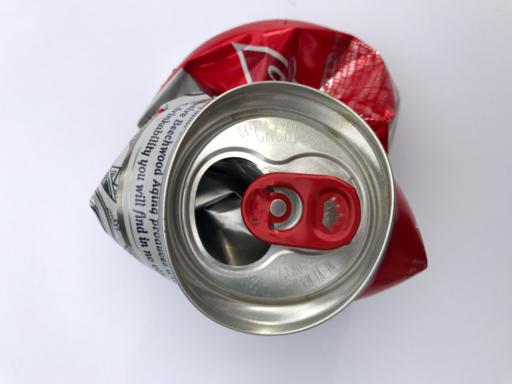
Waste category: metal